Georgios Polymenakos

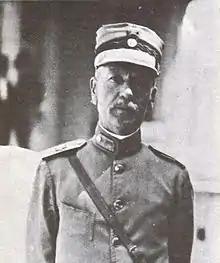
Georgios Polymenakos 1921

Georgios Polymenakos (1859–1942) was a Greek military officer, notable for his role in the Balkan Wars and the Greco-Turkish War (1919–1922).